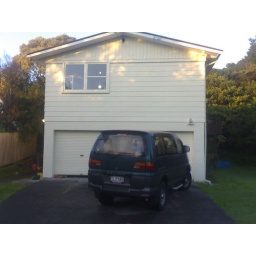
view of the house in the early morning light. It's autumn, the sky is blue, the sun is bright, but the air is still cool.